DG Flugzeugbau DG-800

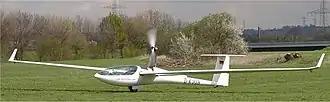
Self-launch of DG-808B 18 m

The DG Flugzeugbau DG-800 series is a family of 15 metre and 18 metre single-seat gliders and motor gliders produced by Glaser-Dirks since 1993 and by DG Flugzeugbau GmbH after 1997. It is the successor to the DG-400 and the DG-600 models.